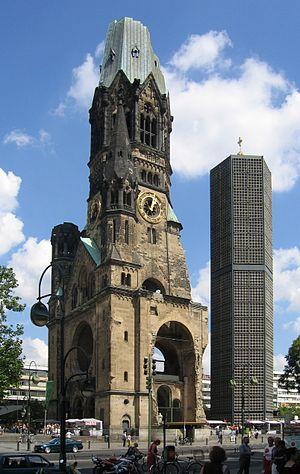
Le samedi 9 mai 1959 est le 129ᵉ jour de l'année 1959.
La bataille aérienne de Berlin est une campagne de bombardement anglo-américaine sur Berlin qui se déroula de novembre 1943 à mars 1944 pendant la Seconde Guerre mondiale.
L’église du Souvenir de l'Empereur Guillaume, plus connue en français comme église du Souvenir, est située au centre de la Breitscheidplatz à l'entrée du Kurfürstendamm, une des plus célèbres avenues de Berlin, la capitale allemande. Cette église évangélique construite entre 1891 et 1895 selon un projet de Franz Schwechten rendant hommage au premier empereur allemand, Guillaume Iᵉʳ, ainsi qu'à la victoire de Sedan sur l'armée française en 1870.
Cet article recense les églises les plus hautes.